Escapist fiction

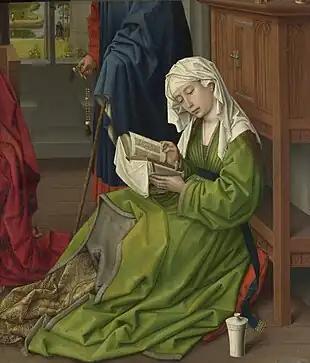
Historically reading has been a way to "escape" from the harshness of reality

The designation of escape in literature, known as escapist fiction, dates back to the 1930s. The word "escapism" was born in the 1930s and grew rapidly in usage. In the 1940s and the 1950s the term escapism in terms of literature was largely criticised. In the 1960s and 1970s the concept of "escape" in literature emerged as a mode of dealing with imperfect existence where the reader could temporarily escape reality. The conceptual idea and intention of escapist literature is to erase difference and to free readers of the intricacies and responsibilities of historical specificity.